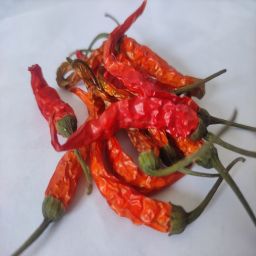
Crop: Chile Pepper
Quality: Dried